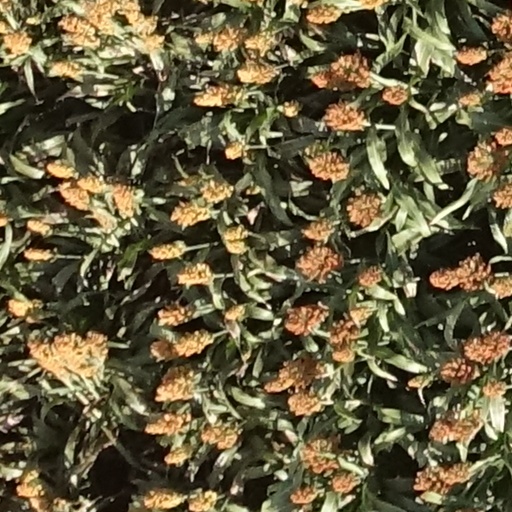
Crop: sorghum